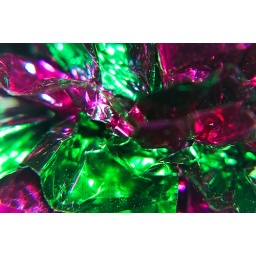
Just playing around with some foil balls that are actually cat toys in our house...but very festive in the abstract.